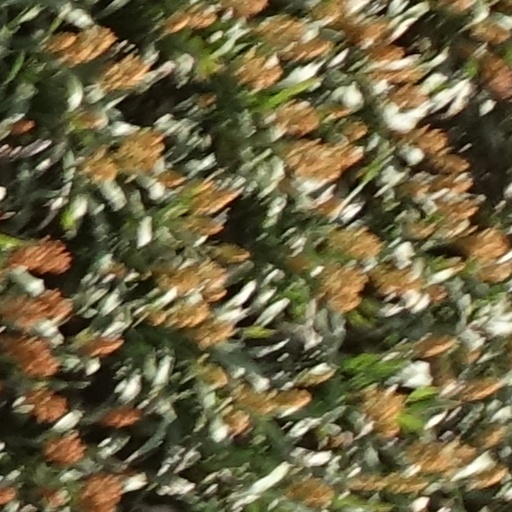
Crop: sorghum